Hernandez Reservoir

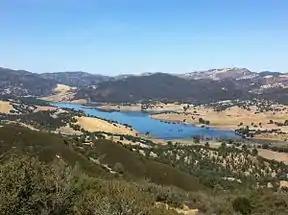
View of Hernandez Reservoir from Laguna Mountain

Hernandez Reservoir is an artificial lake created in by impounding water from the San Benito River in the Diablo Mountain Range of San Benito County, California, United States.